Answer in natural language. Consider the 3D positions of the objects in the scene and not just the 2D positions in the image. Is the centerpoint of  dark wood low dresser, six drawers at a higher height than wooden floor lamp with fabric shade? Choose between the following options: no or yes
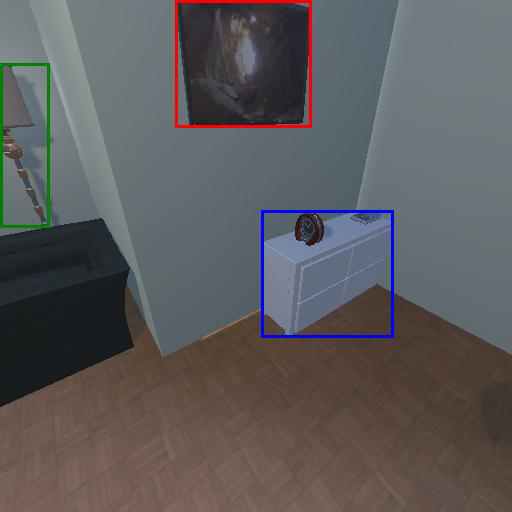
<answer>yes</answer>